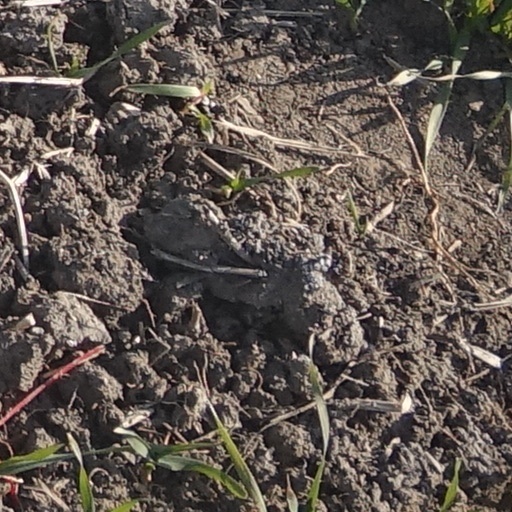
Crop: wheat